Sky position (RA, Dec in degrees): 197.045, -3.432
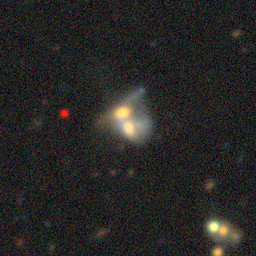
Galaxy morphology: Merging Galaxies